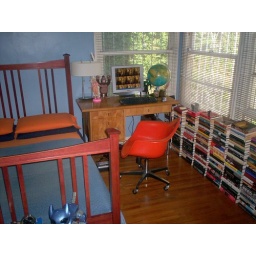
The Eames molded plastic chair in orange, of course!